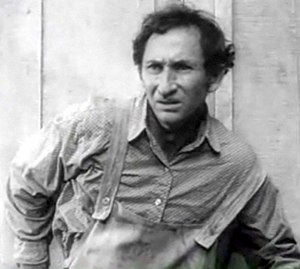
Arthur Hunnicutt
Arthur Lee Hunnicutt var en amerikansk skuespiller kendt for hans skildring af kloge, klynkende gamle landlige figurer.